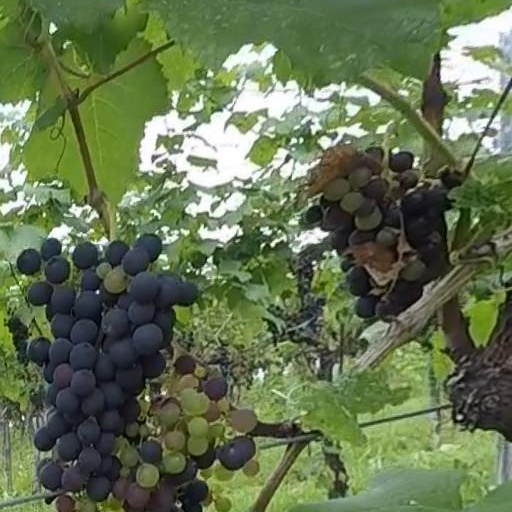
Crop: grape